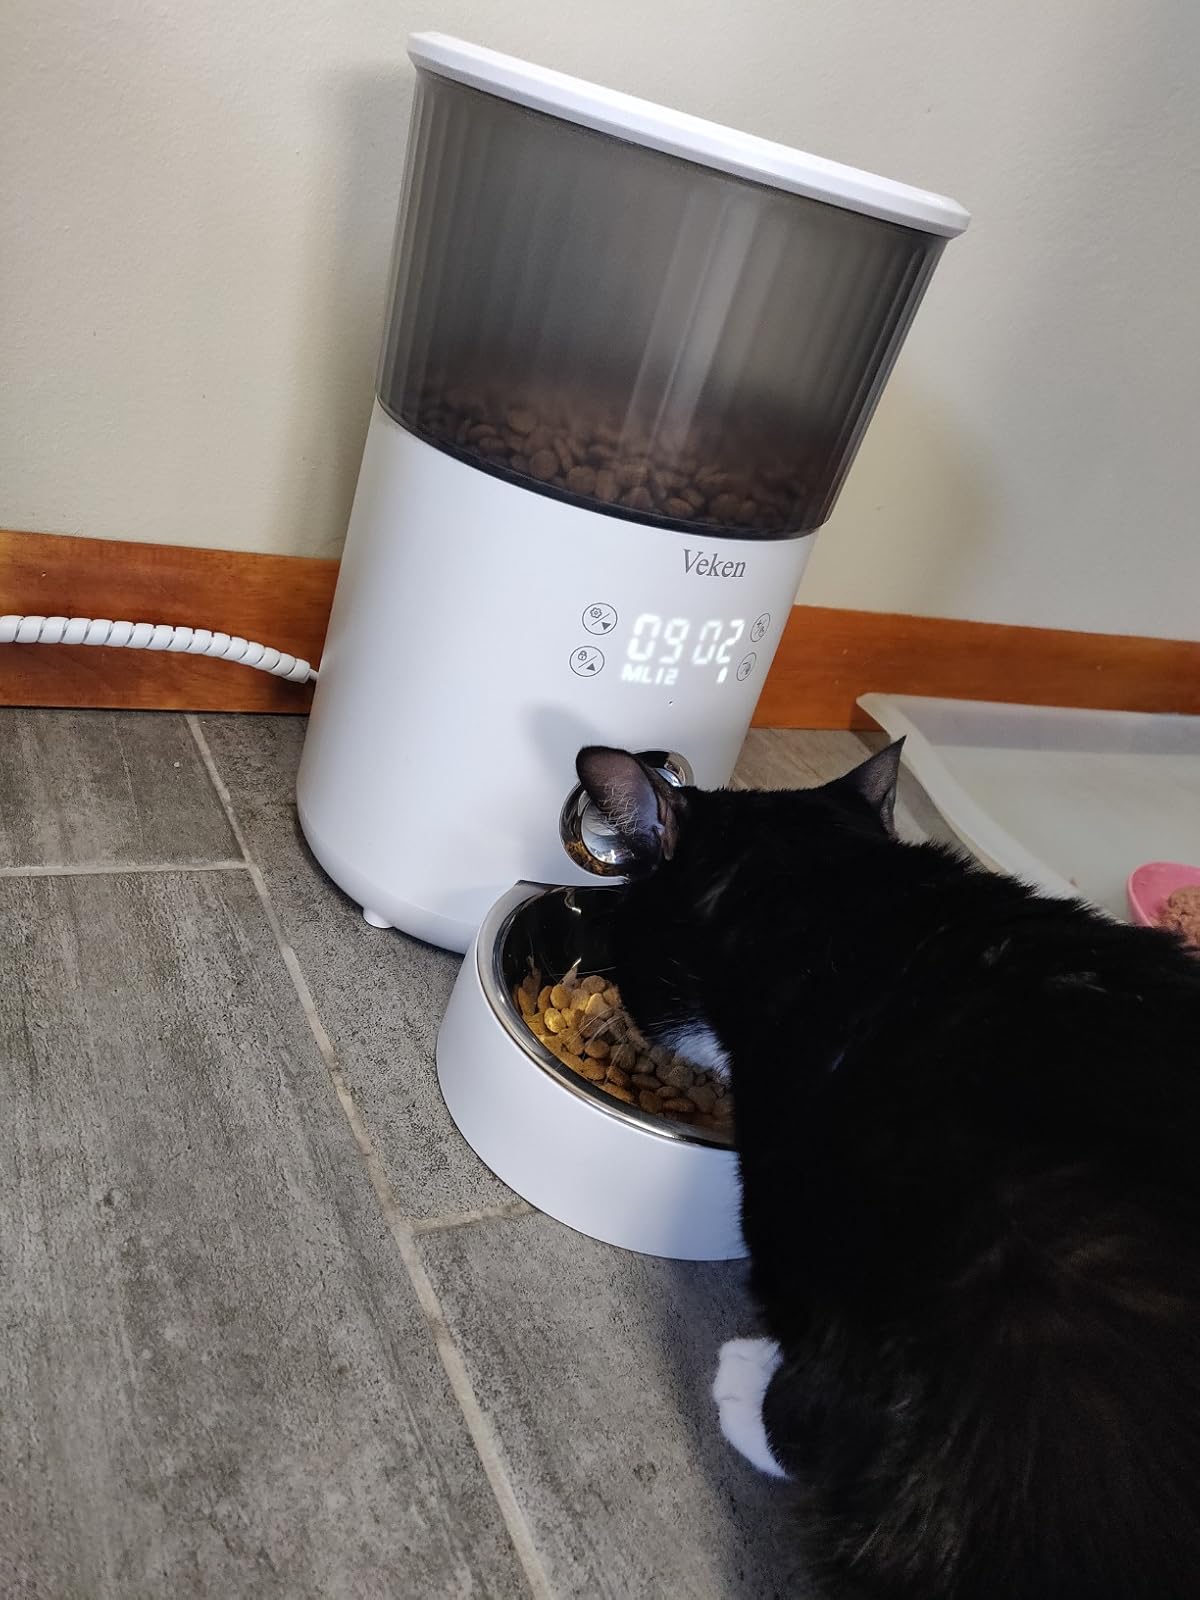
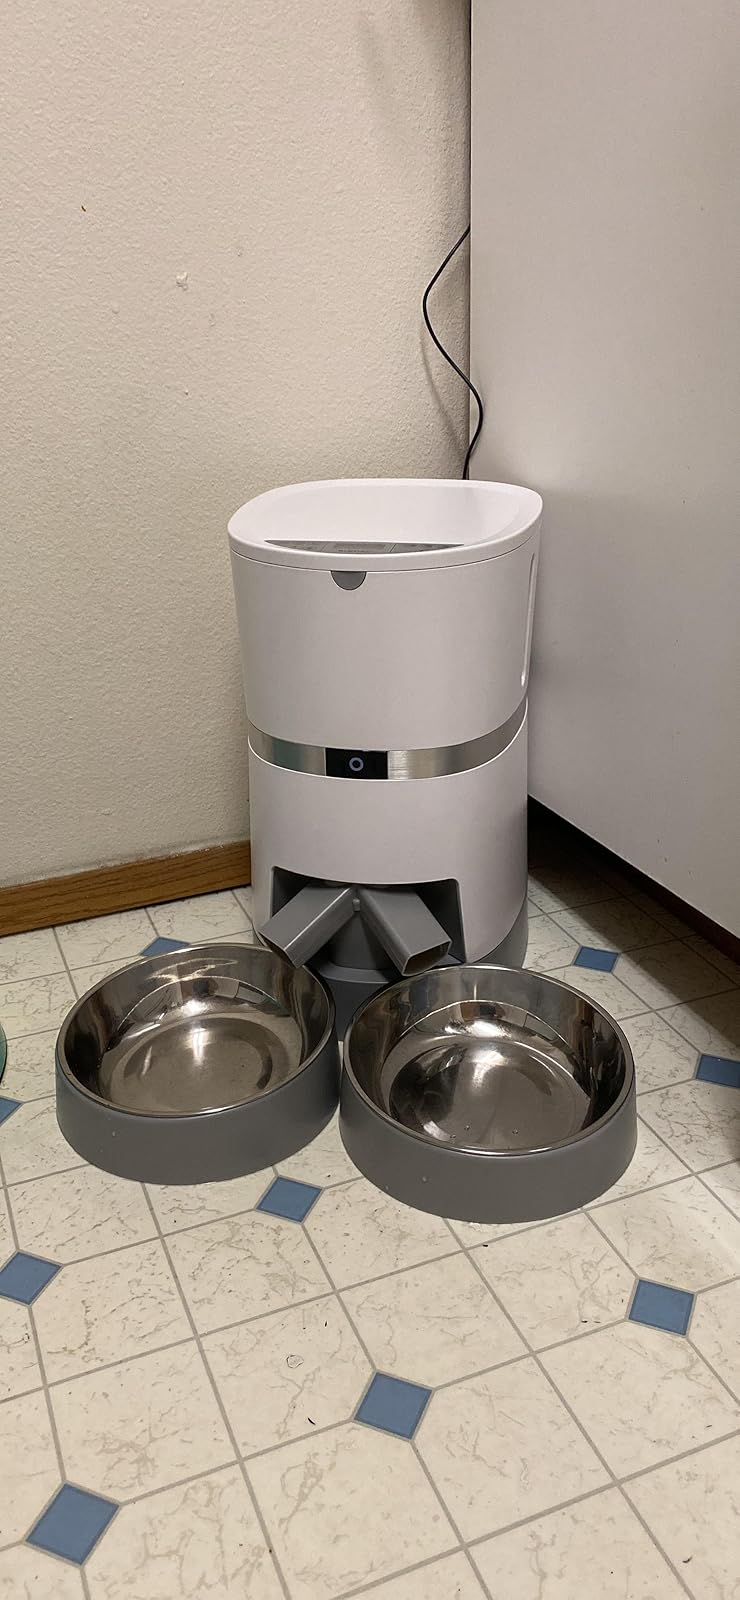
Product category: items_feeder
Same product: no